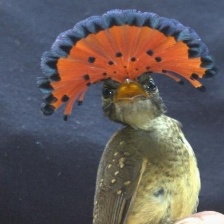
Species: ROYAL FLYCATCHER
Scientific name: ONYCHORHYNCHUS